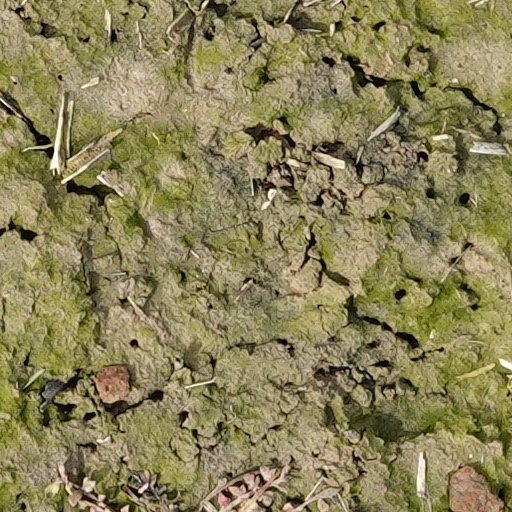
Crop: wheat